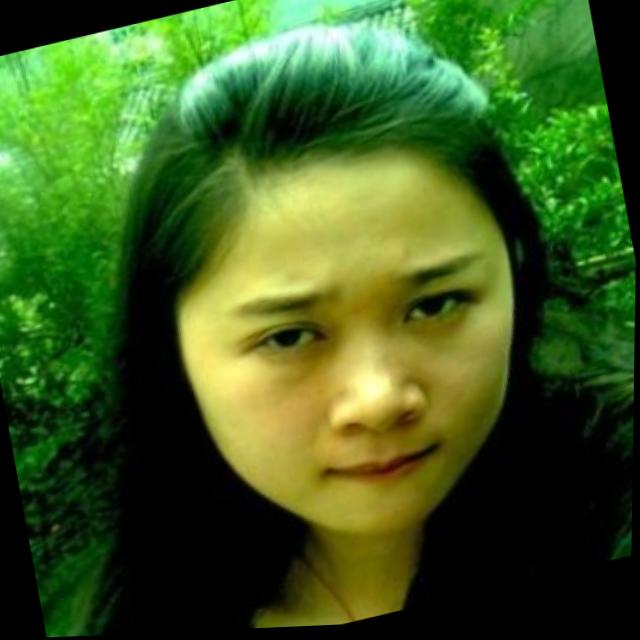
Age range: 21-44